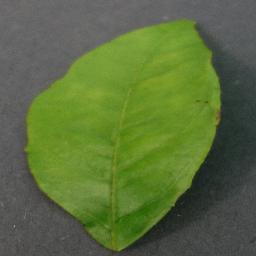
Label: Orange___Haunglongbing_(Citrus_greening)